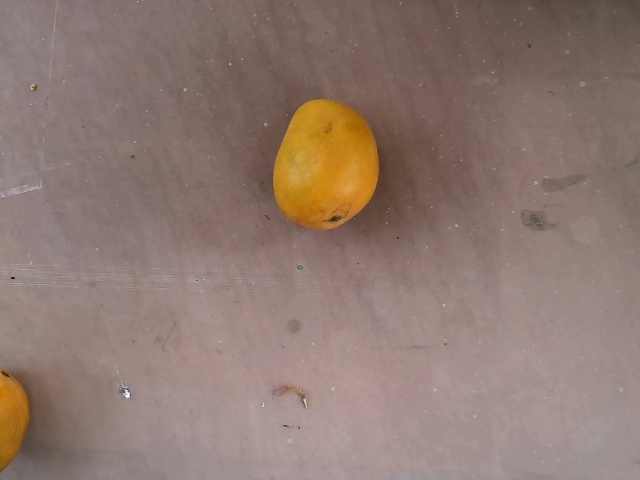
Label: Ripe_Mango